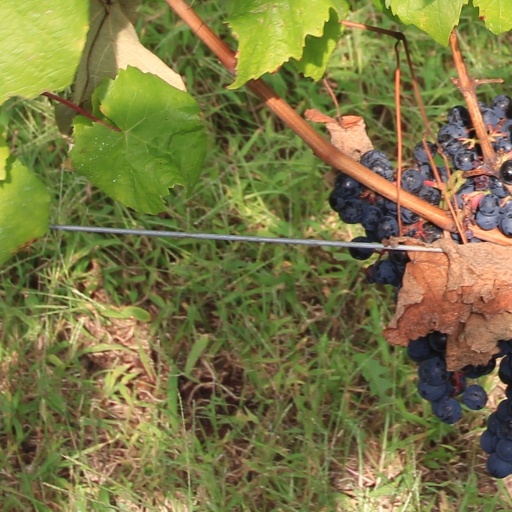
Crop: grape